Alaska Highway

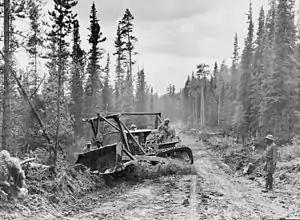

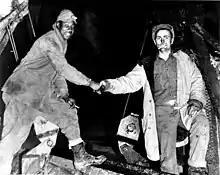

The Americans preferred Route A which, starting at Prince George, went northwest to